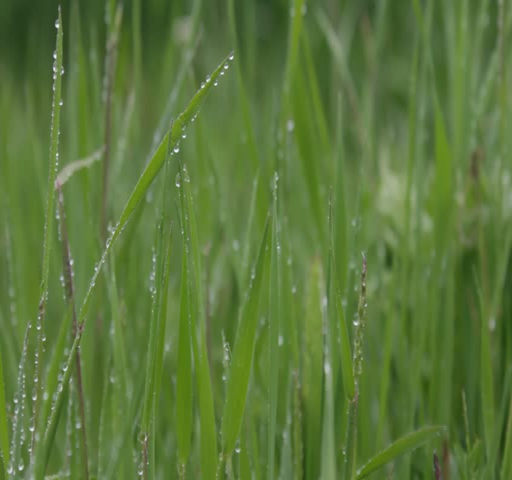
water drops on the green grass